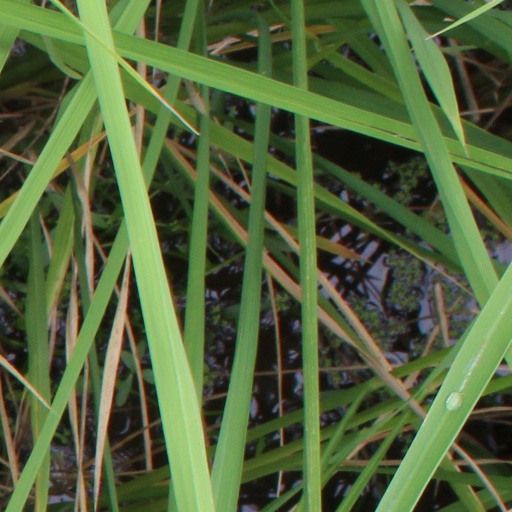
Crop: rice